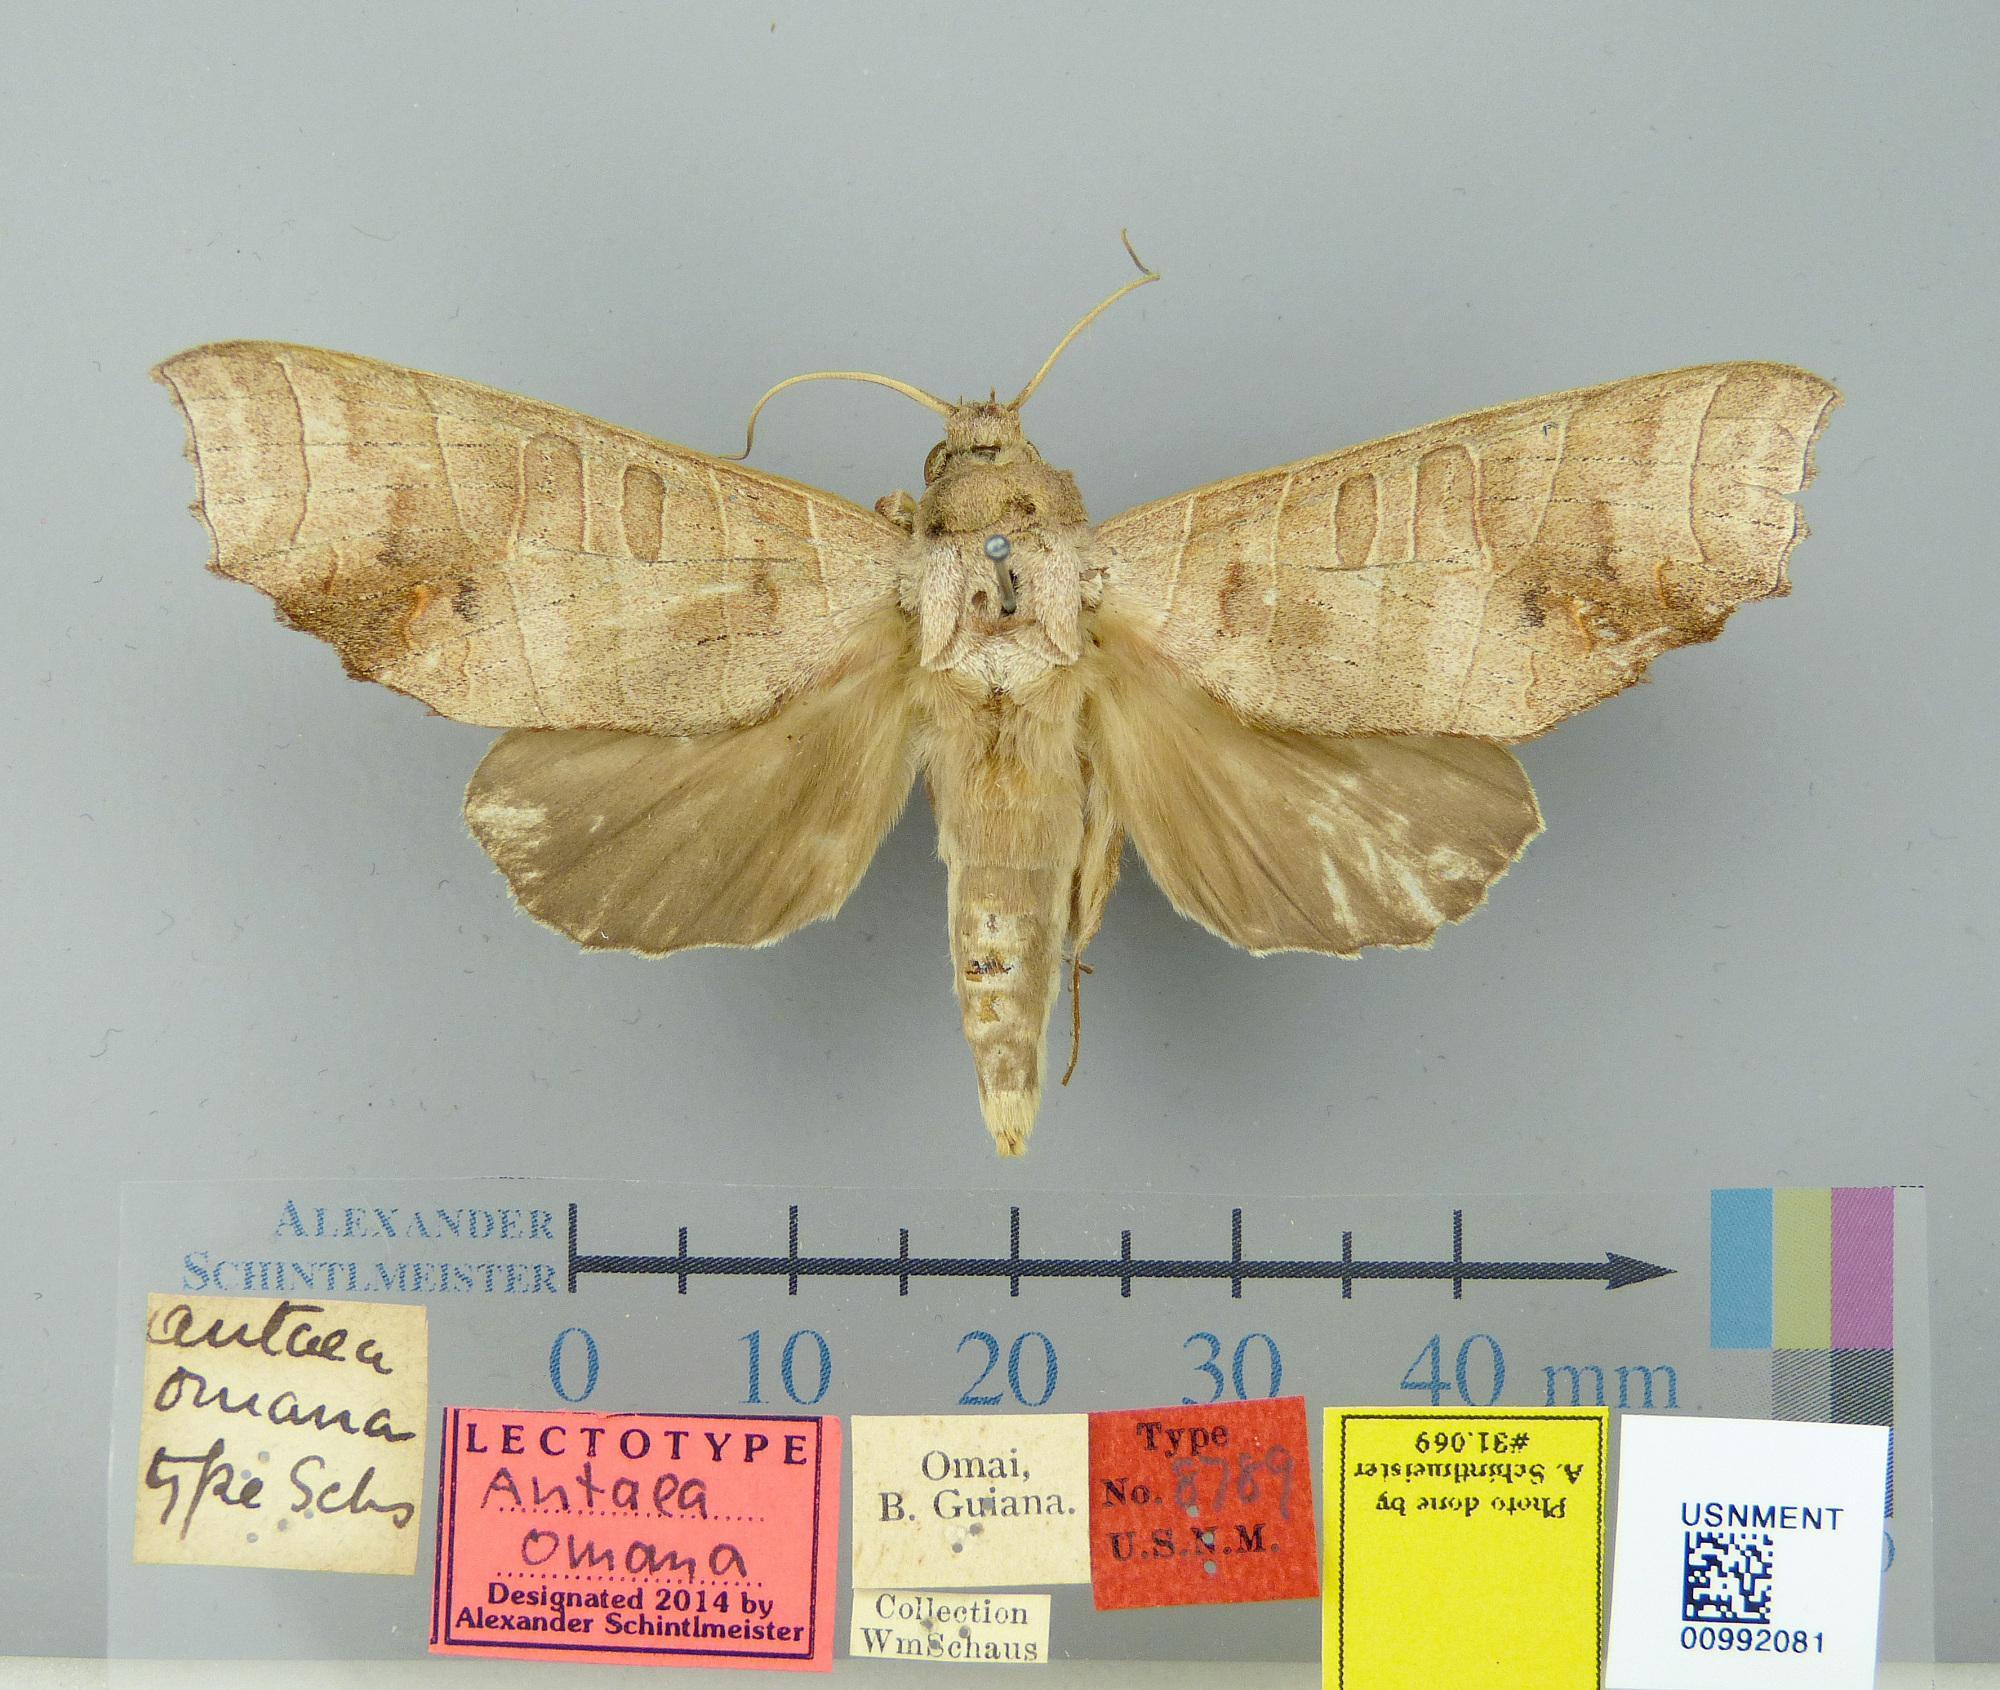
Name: Antaea omana
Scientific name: Antaea omana Schaus, 1906
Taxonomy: Animalia, Arthropoda, Insecta, Lepidoptera, Notodontidae
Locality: Omai, Cuyuni-Mazaruni, Guyana
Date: [Not Stated]